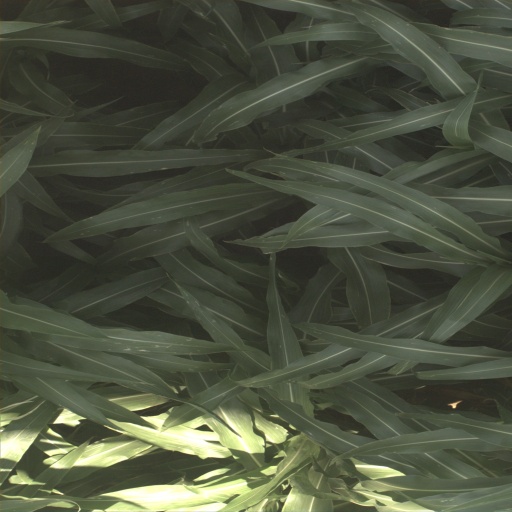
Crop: sorghum